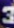
Number: 3